Seibo Kitamura

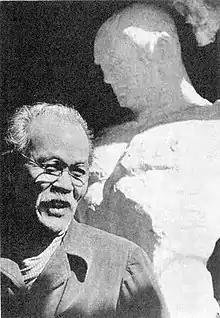
Seibo Kitamura (1953)

He was born in what was then Minamiarima, Nagasaki, (now Minamishimabara) on 16 December 1884 and entered Kyoto City University of Arts to study sculpture in 1903. He graduated from there in 1907 and immediately enrolled in the Tokyo School of Fine Arts, from which he received a second sculpture degree in 1912. He began sculpting full-time after his discharge from military service in 1915 and, by 1921, he was a professor at the Tokyo School of Fine Arts. He was inducted into the Japan Art Academy in 1925.